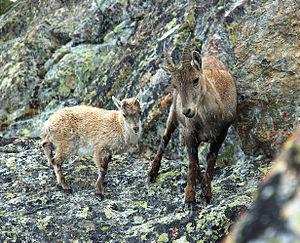
La géographie de la Vallée d'Aoste présente les caractéristiques de la plus petite région d'Italie, située au cœur des Alpes sur le bassin versant de la Doire Baltée.